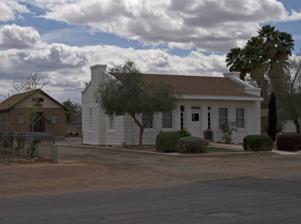
Building: LDS Moapa Stake Office Building
Country: United States of America
Year built: 1941
Historic building in Nevada, US United States historic place LDS Moapa Stake Office Building U.S. National Register of Historic Places Location 161 W. Virginia Street Overton, Nevada Coordinates 36°32′25″N 114°26′39.69″W / 36.54028°N 114.4443583°W / 36.54028; -114.4443583 Built 1917-1919 NRHP reference No. 02000819 Added to NRHP July 25, 2002 LDS Moapa Stake Office Building , also known as the Virmoa Maternity Hospital , is listed on the National Register of Historic Places in Overton , Nevada .  It was built between 1917 and 1919 to serve the community of Moapa Valley as a local office, classroom and records repository for the LDS Church . In 1939, the local stake decided to relocate their offices to Las Vegas as travel between the communities became easier. The building then sat vacant. In 1940, the Southern Nevada Memorial Hospital leased the building and converted it into a hospital which opened on January 9, 1941 as the Virmoa Maternity Hospital. The name "Virmoa" is a contraction of Virgin and Moapa. The hospital then was changed into an emergency room in the 1960s. In 1970, the emergency room closed and the Daughters of Utah Pioneers purchased the building for use as a meeting hall and museum . It was listed in the National Register of Historic Places for its association with the development of Moapa Valley as a religious and later a medical site. References